Pina Carmirelli

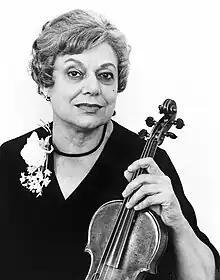

Pina Carmirelli (23 January 1914 in Varzi – 27 February 1993 in Capena) was an Italian violinist.